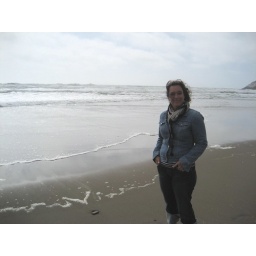
this is the beach by Seal rock on the west side by the zoo